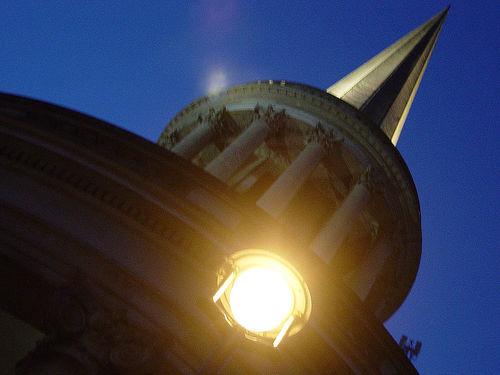
Weather: sun or clear